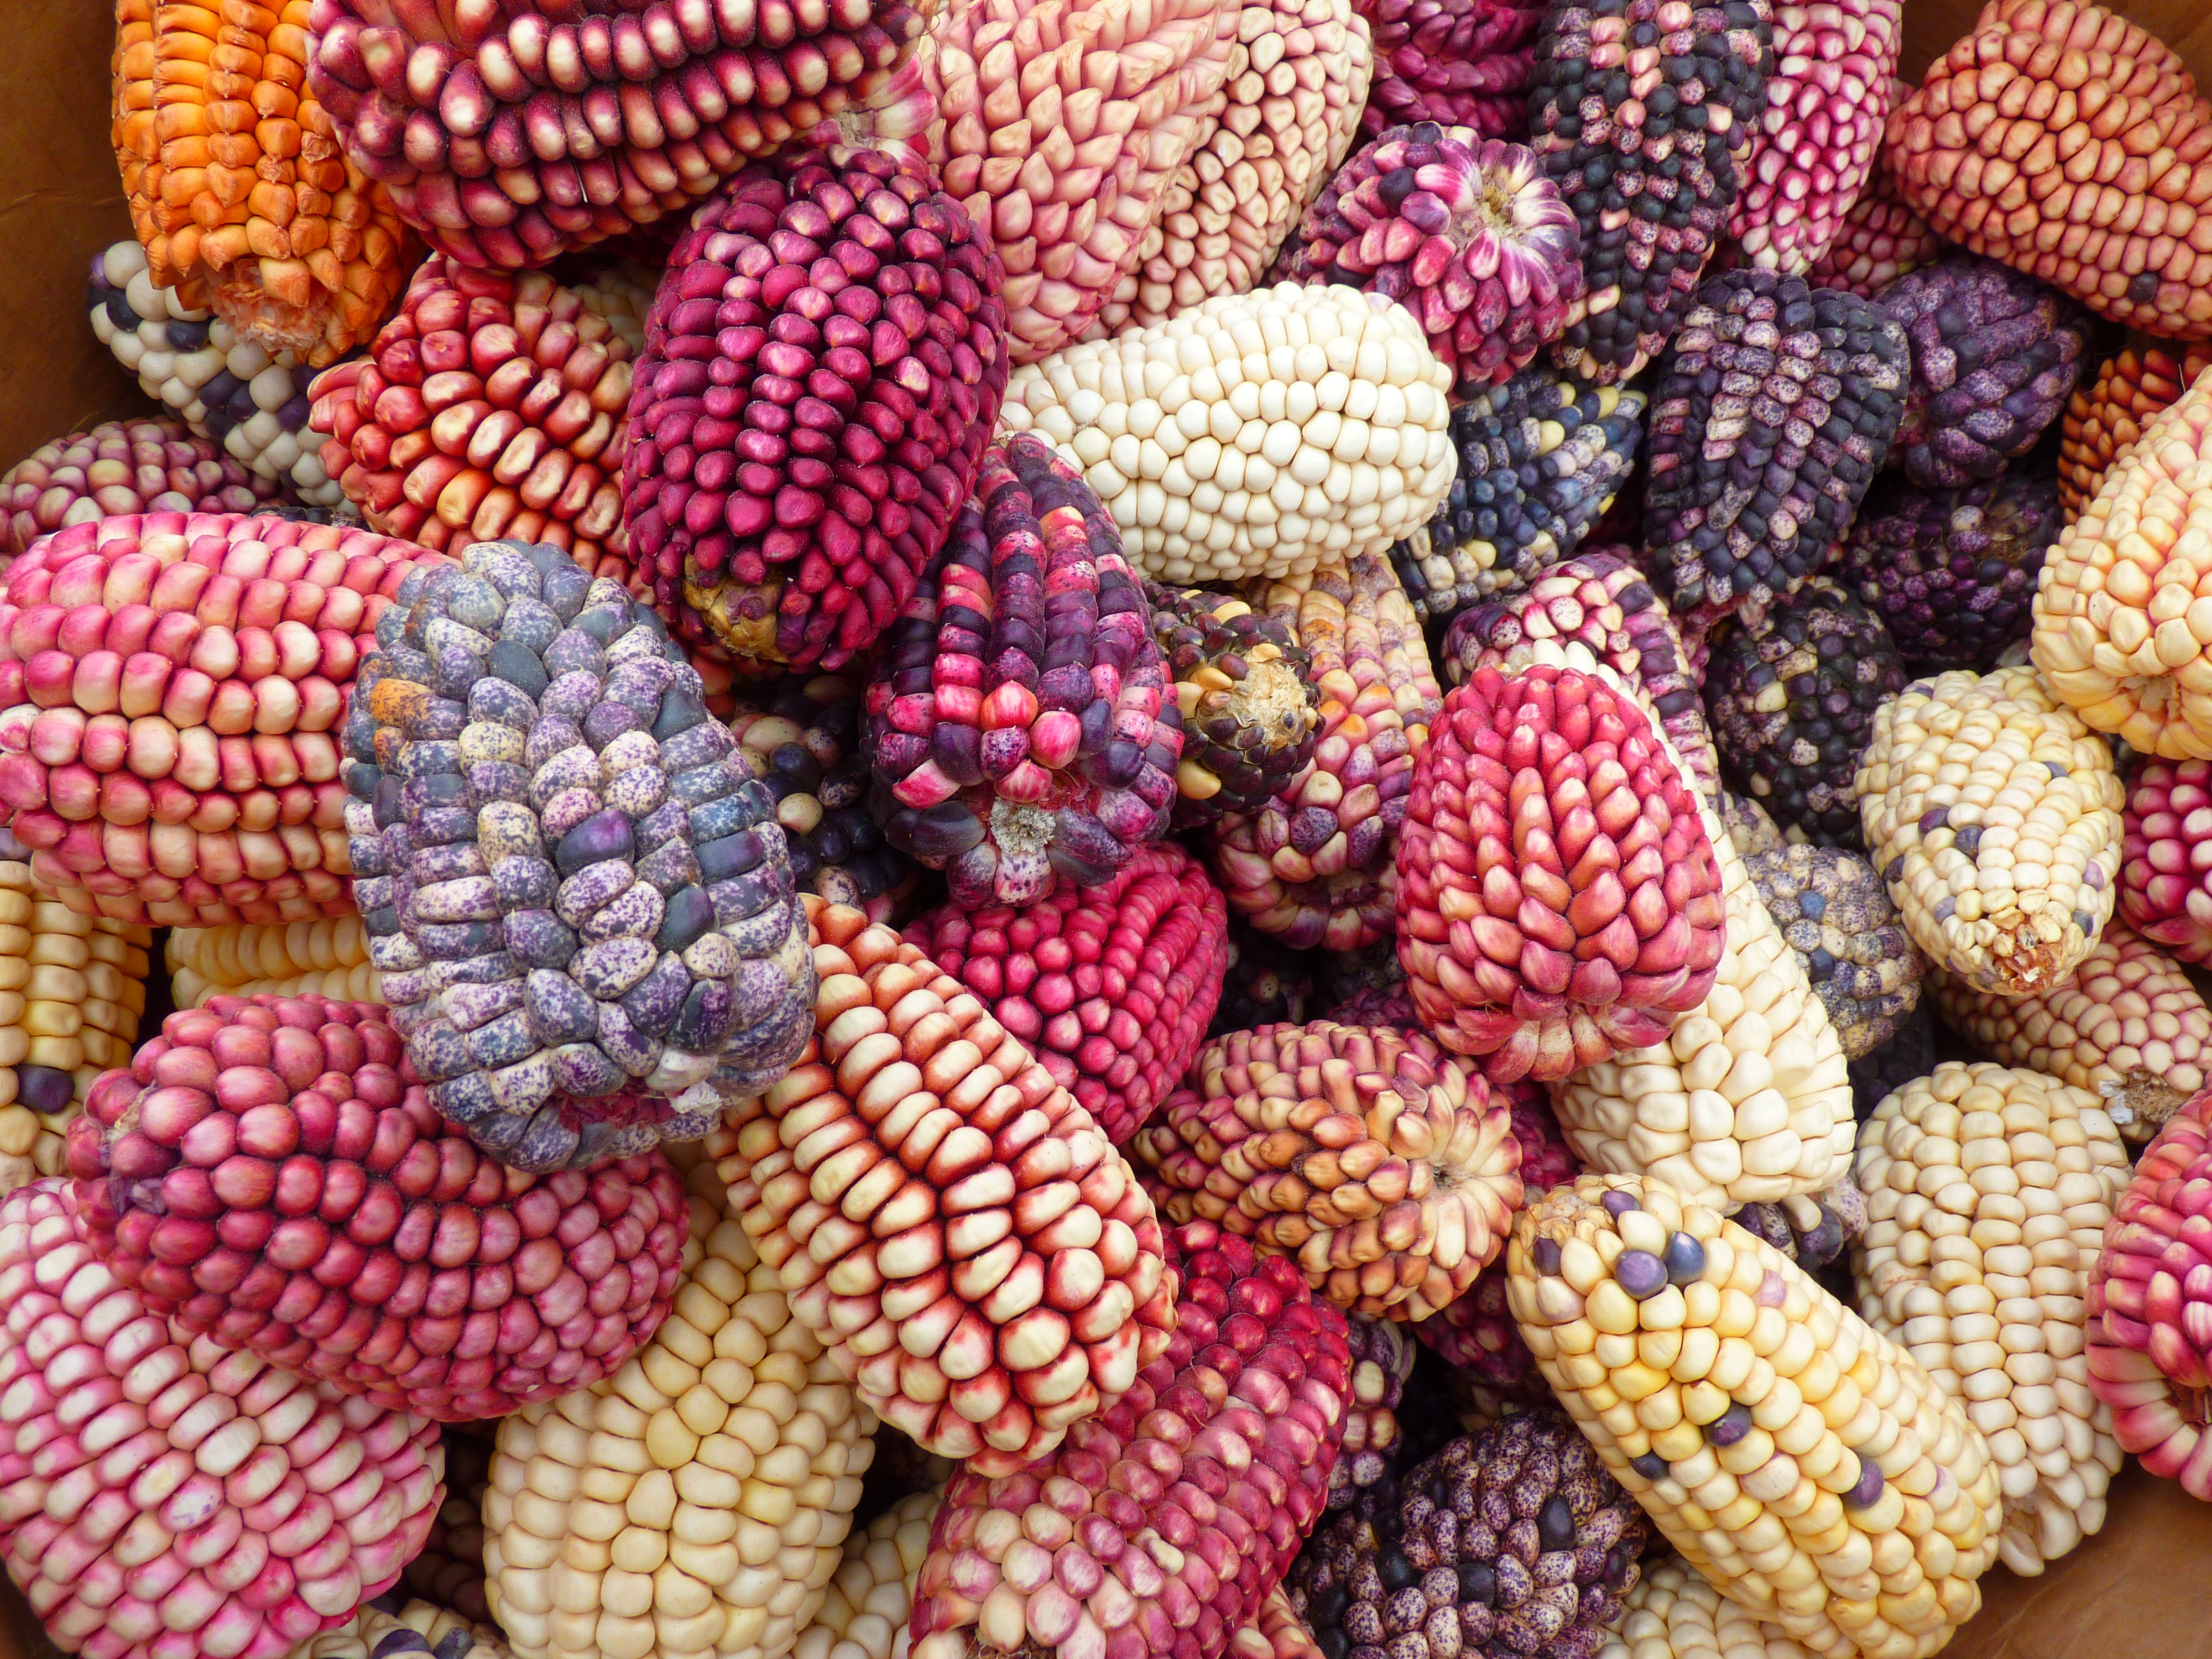
plant, fruit, flower, pattern, food, produce, corn, agriculture, crochet, art, cereals, land plant, maize varieties, colorful mais